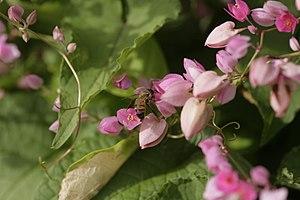
Détail de Coralita
La liane corail est une plante grimpante de la famille des Polygonaceae originaire du Mexique.